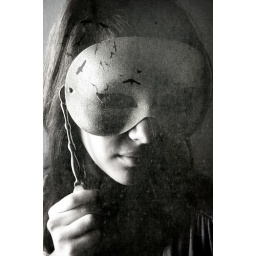
they're hiding in my clothes. crawling in the kitchen sink